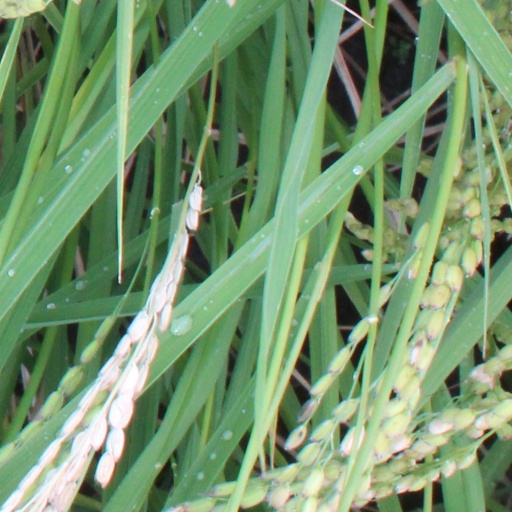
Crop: rice